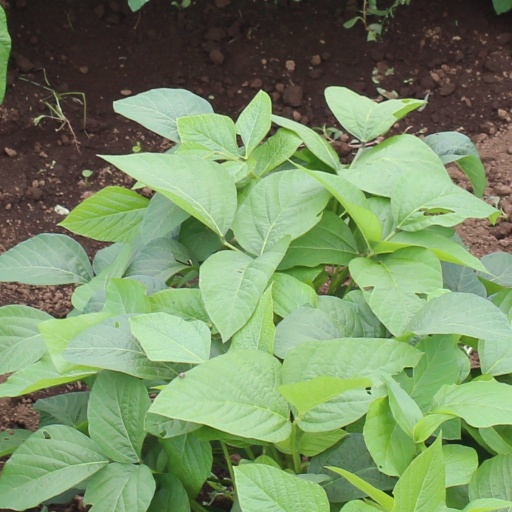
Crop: soybean